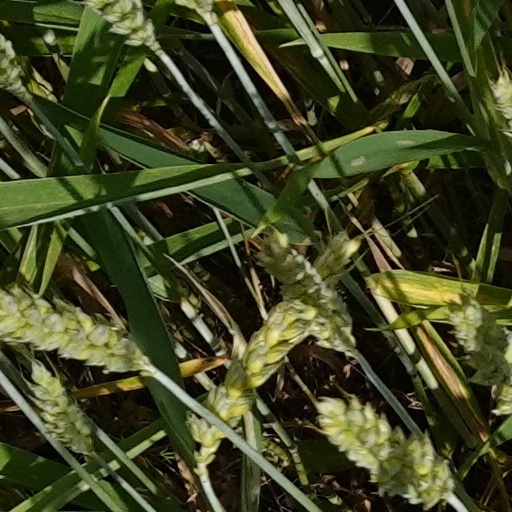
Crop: wheat